Kitty Brazelton

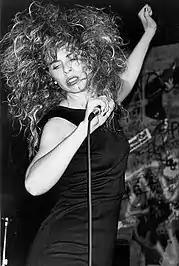
Brazelton performing with Hide the Babies at CBGB's in 1987

In the 1980s she moved to New York City and played in clubs as lead singer and songwriter of the power pop band "Hide the Babies." This led to a residency at NYC concert venue CBGBs, during which Brazelton curated numerous concerts of bands and ensembles of diverse genres from the downtown NYC avant-garde scene as part of her "Real Music Series," featuring regular performances on multiple stages on Sundays at CB's Gallery.